Belconnen United FC

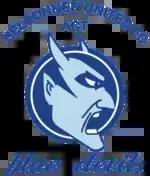
Alternative BUFC crest with additional detail

BUFC's primary colours are sky blue and white, used for home kits, with dark blue used as a contrasting colour for away kits. The crest consists of the sky blue devil head protruding from a dark blue and white trimmed round shield. The more detailed version of the crest also includes the club's name of "Belconnen United FC", the territory the club is from, ACT, and the nickname of the club, "Blue Devils".